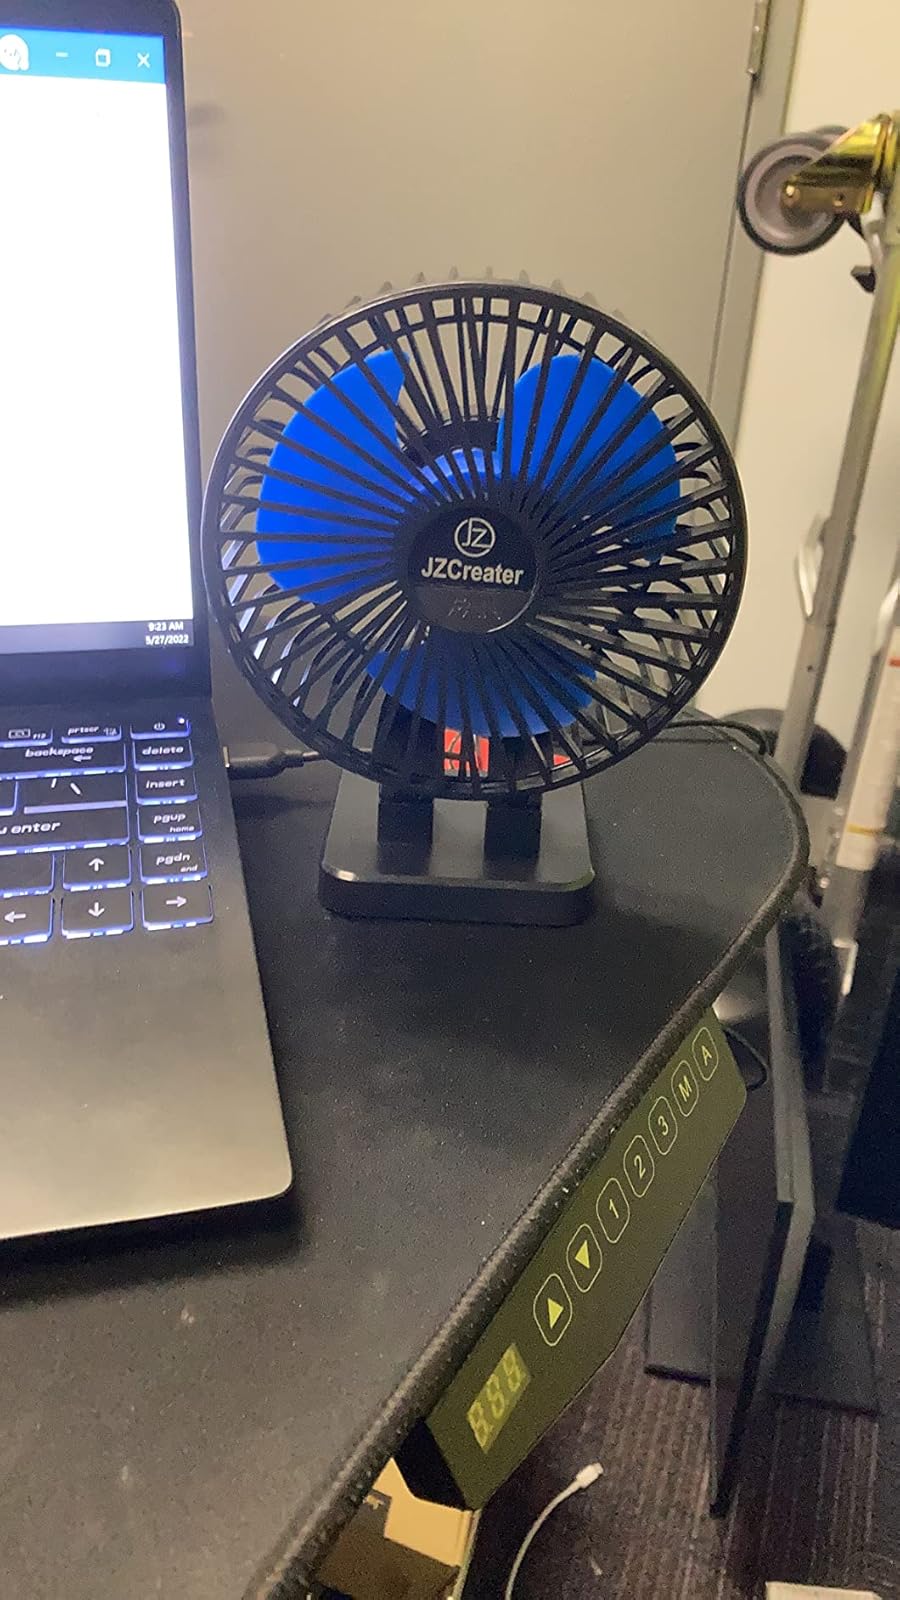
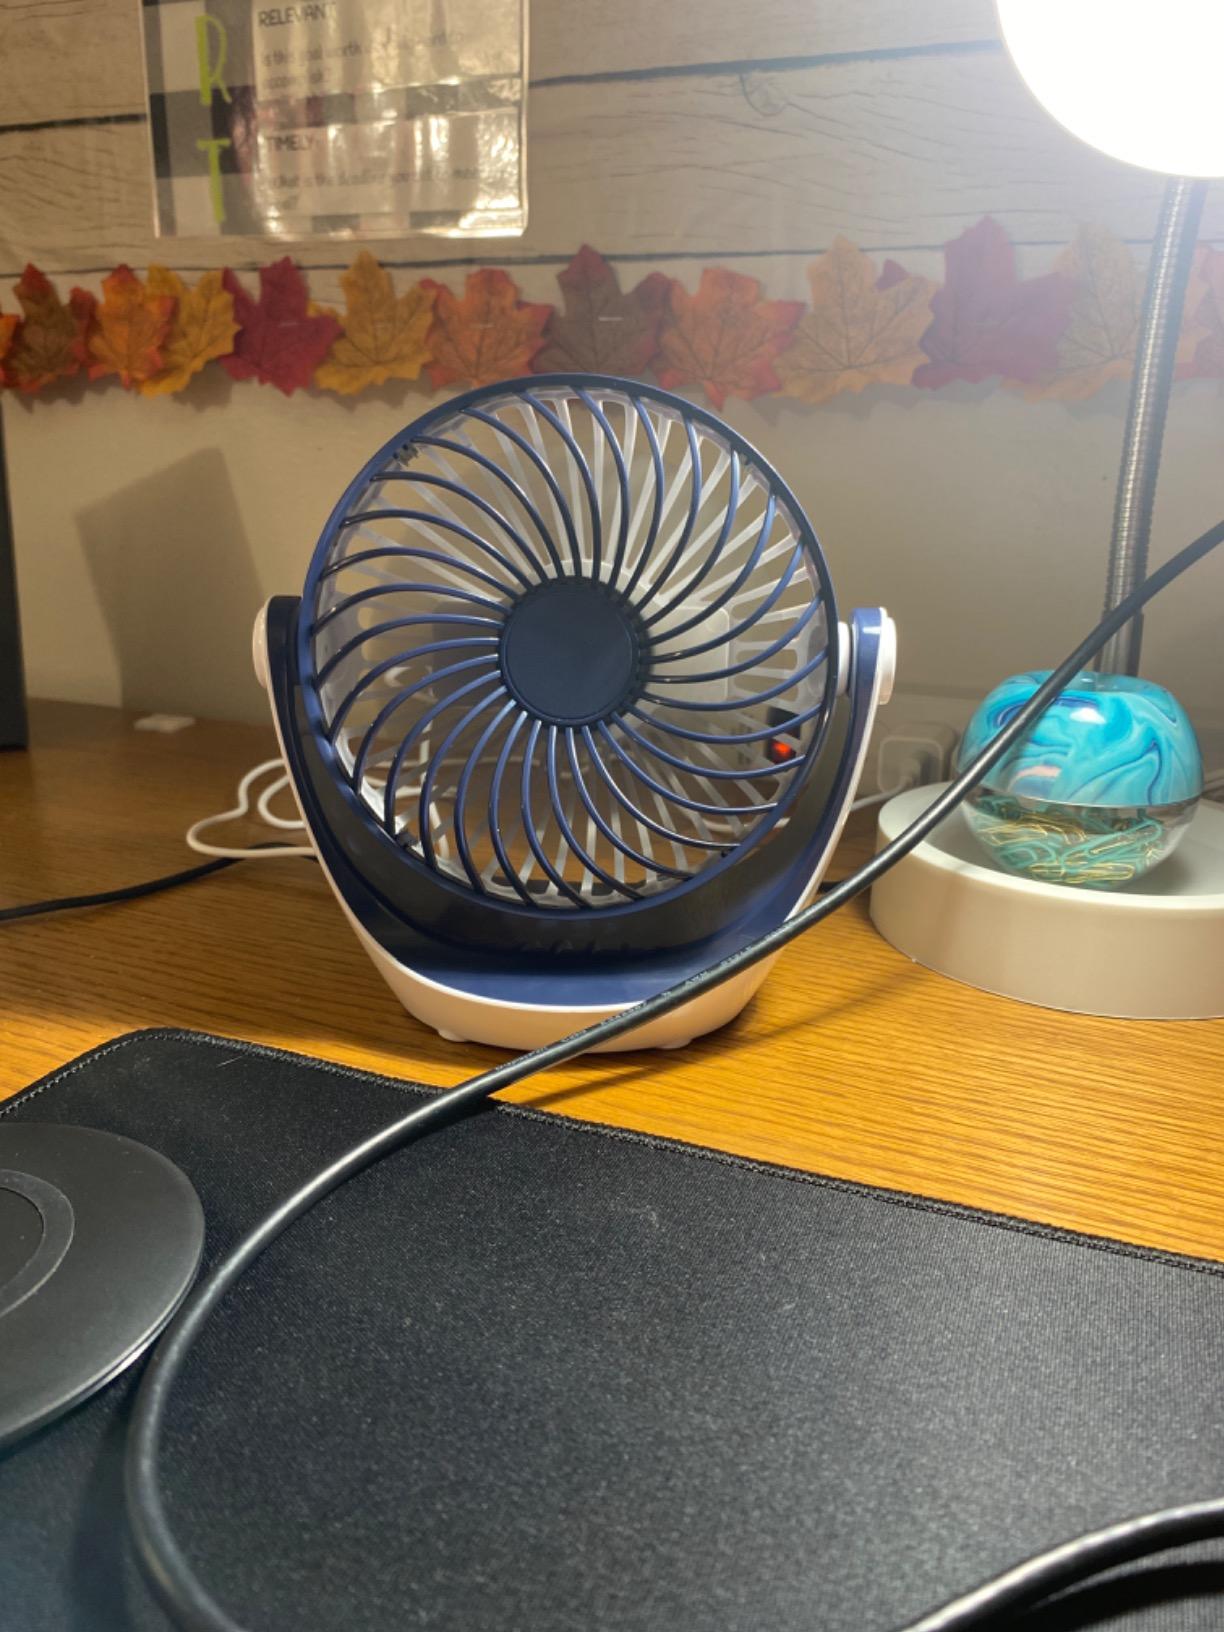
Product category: fan
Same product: no